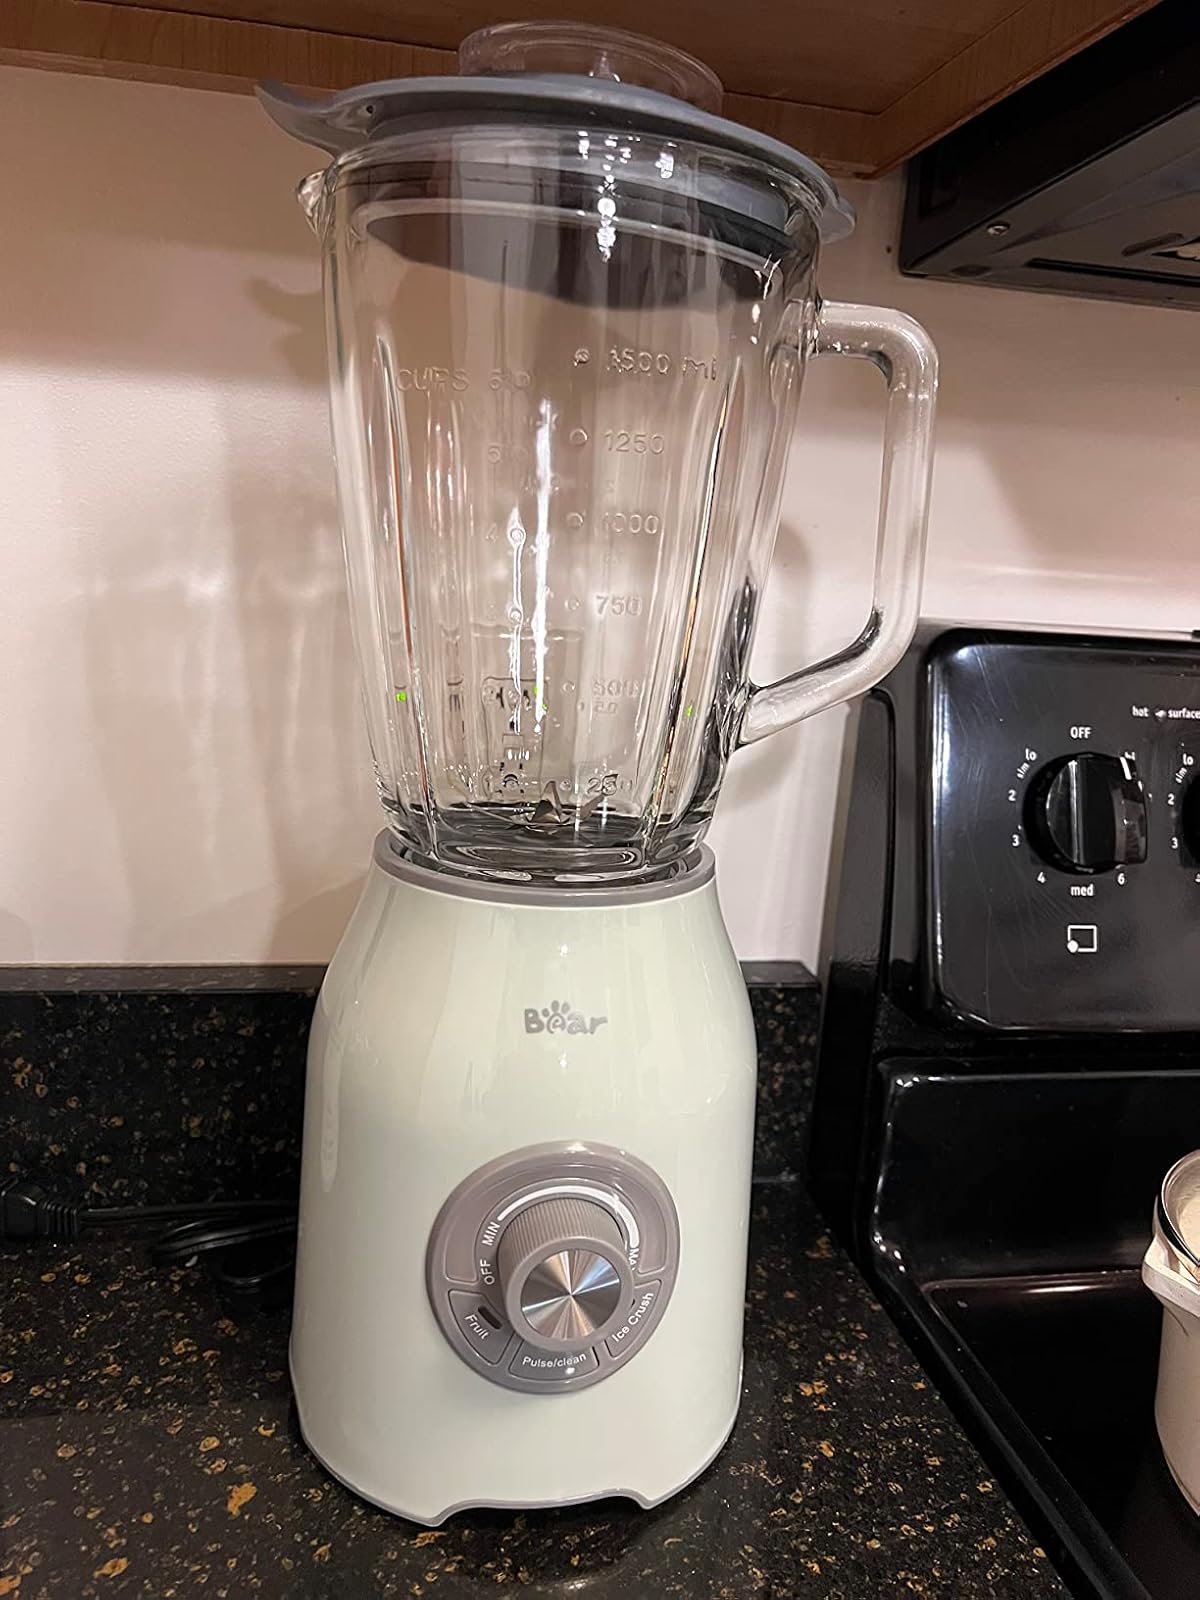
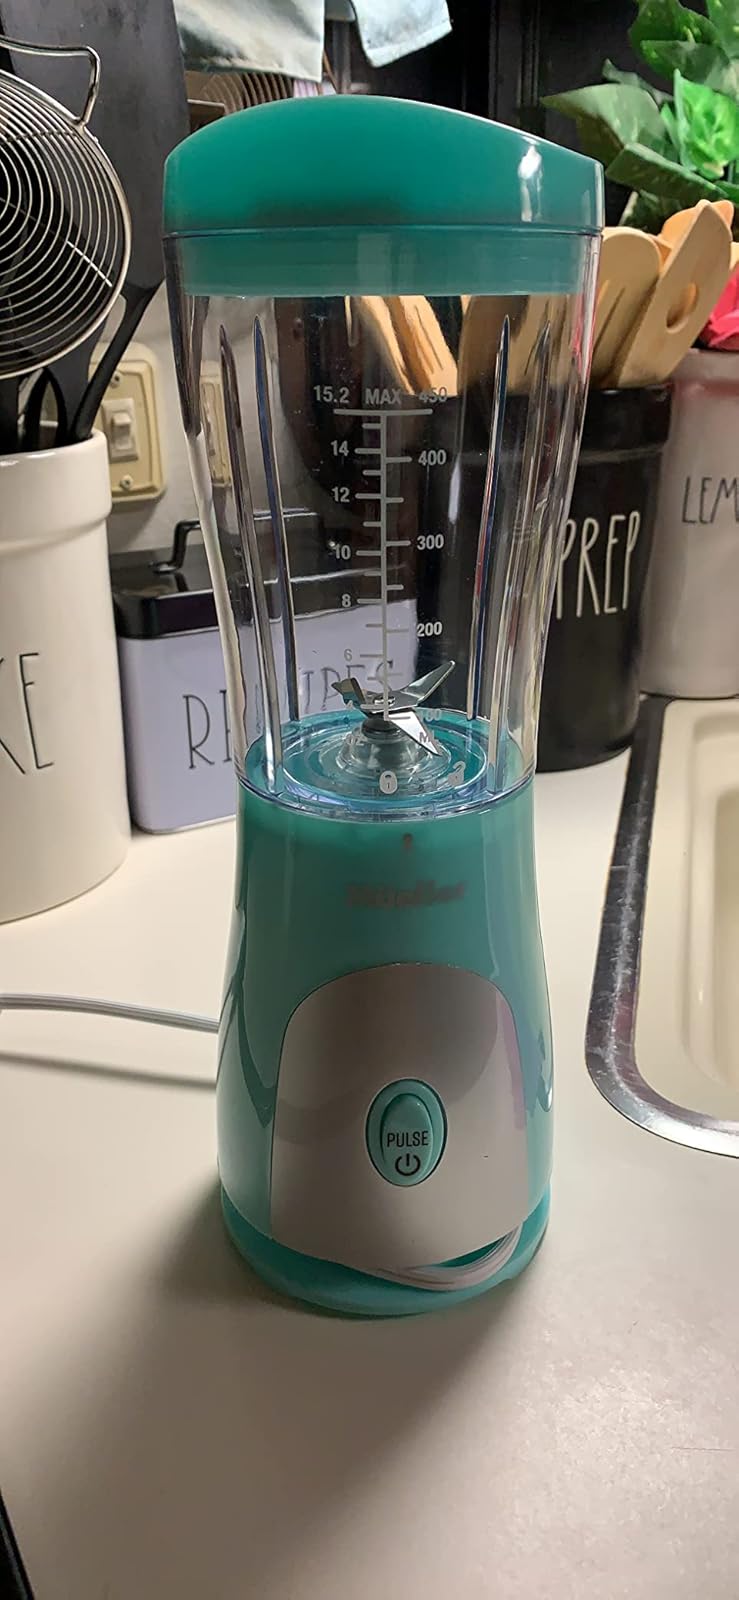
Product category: items_blender
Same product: no